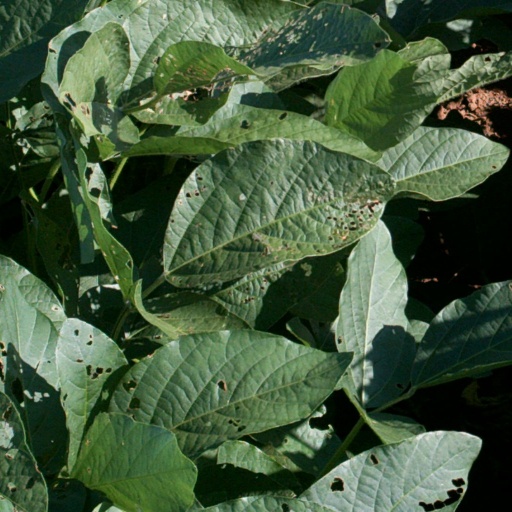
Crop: soybean